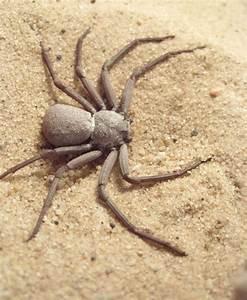
spider